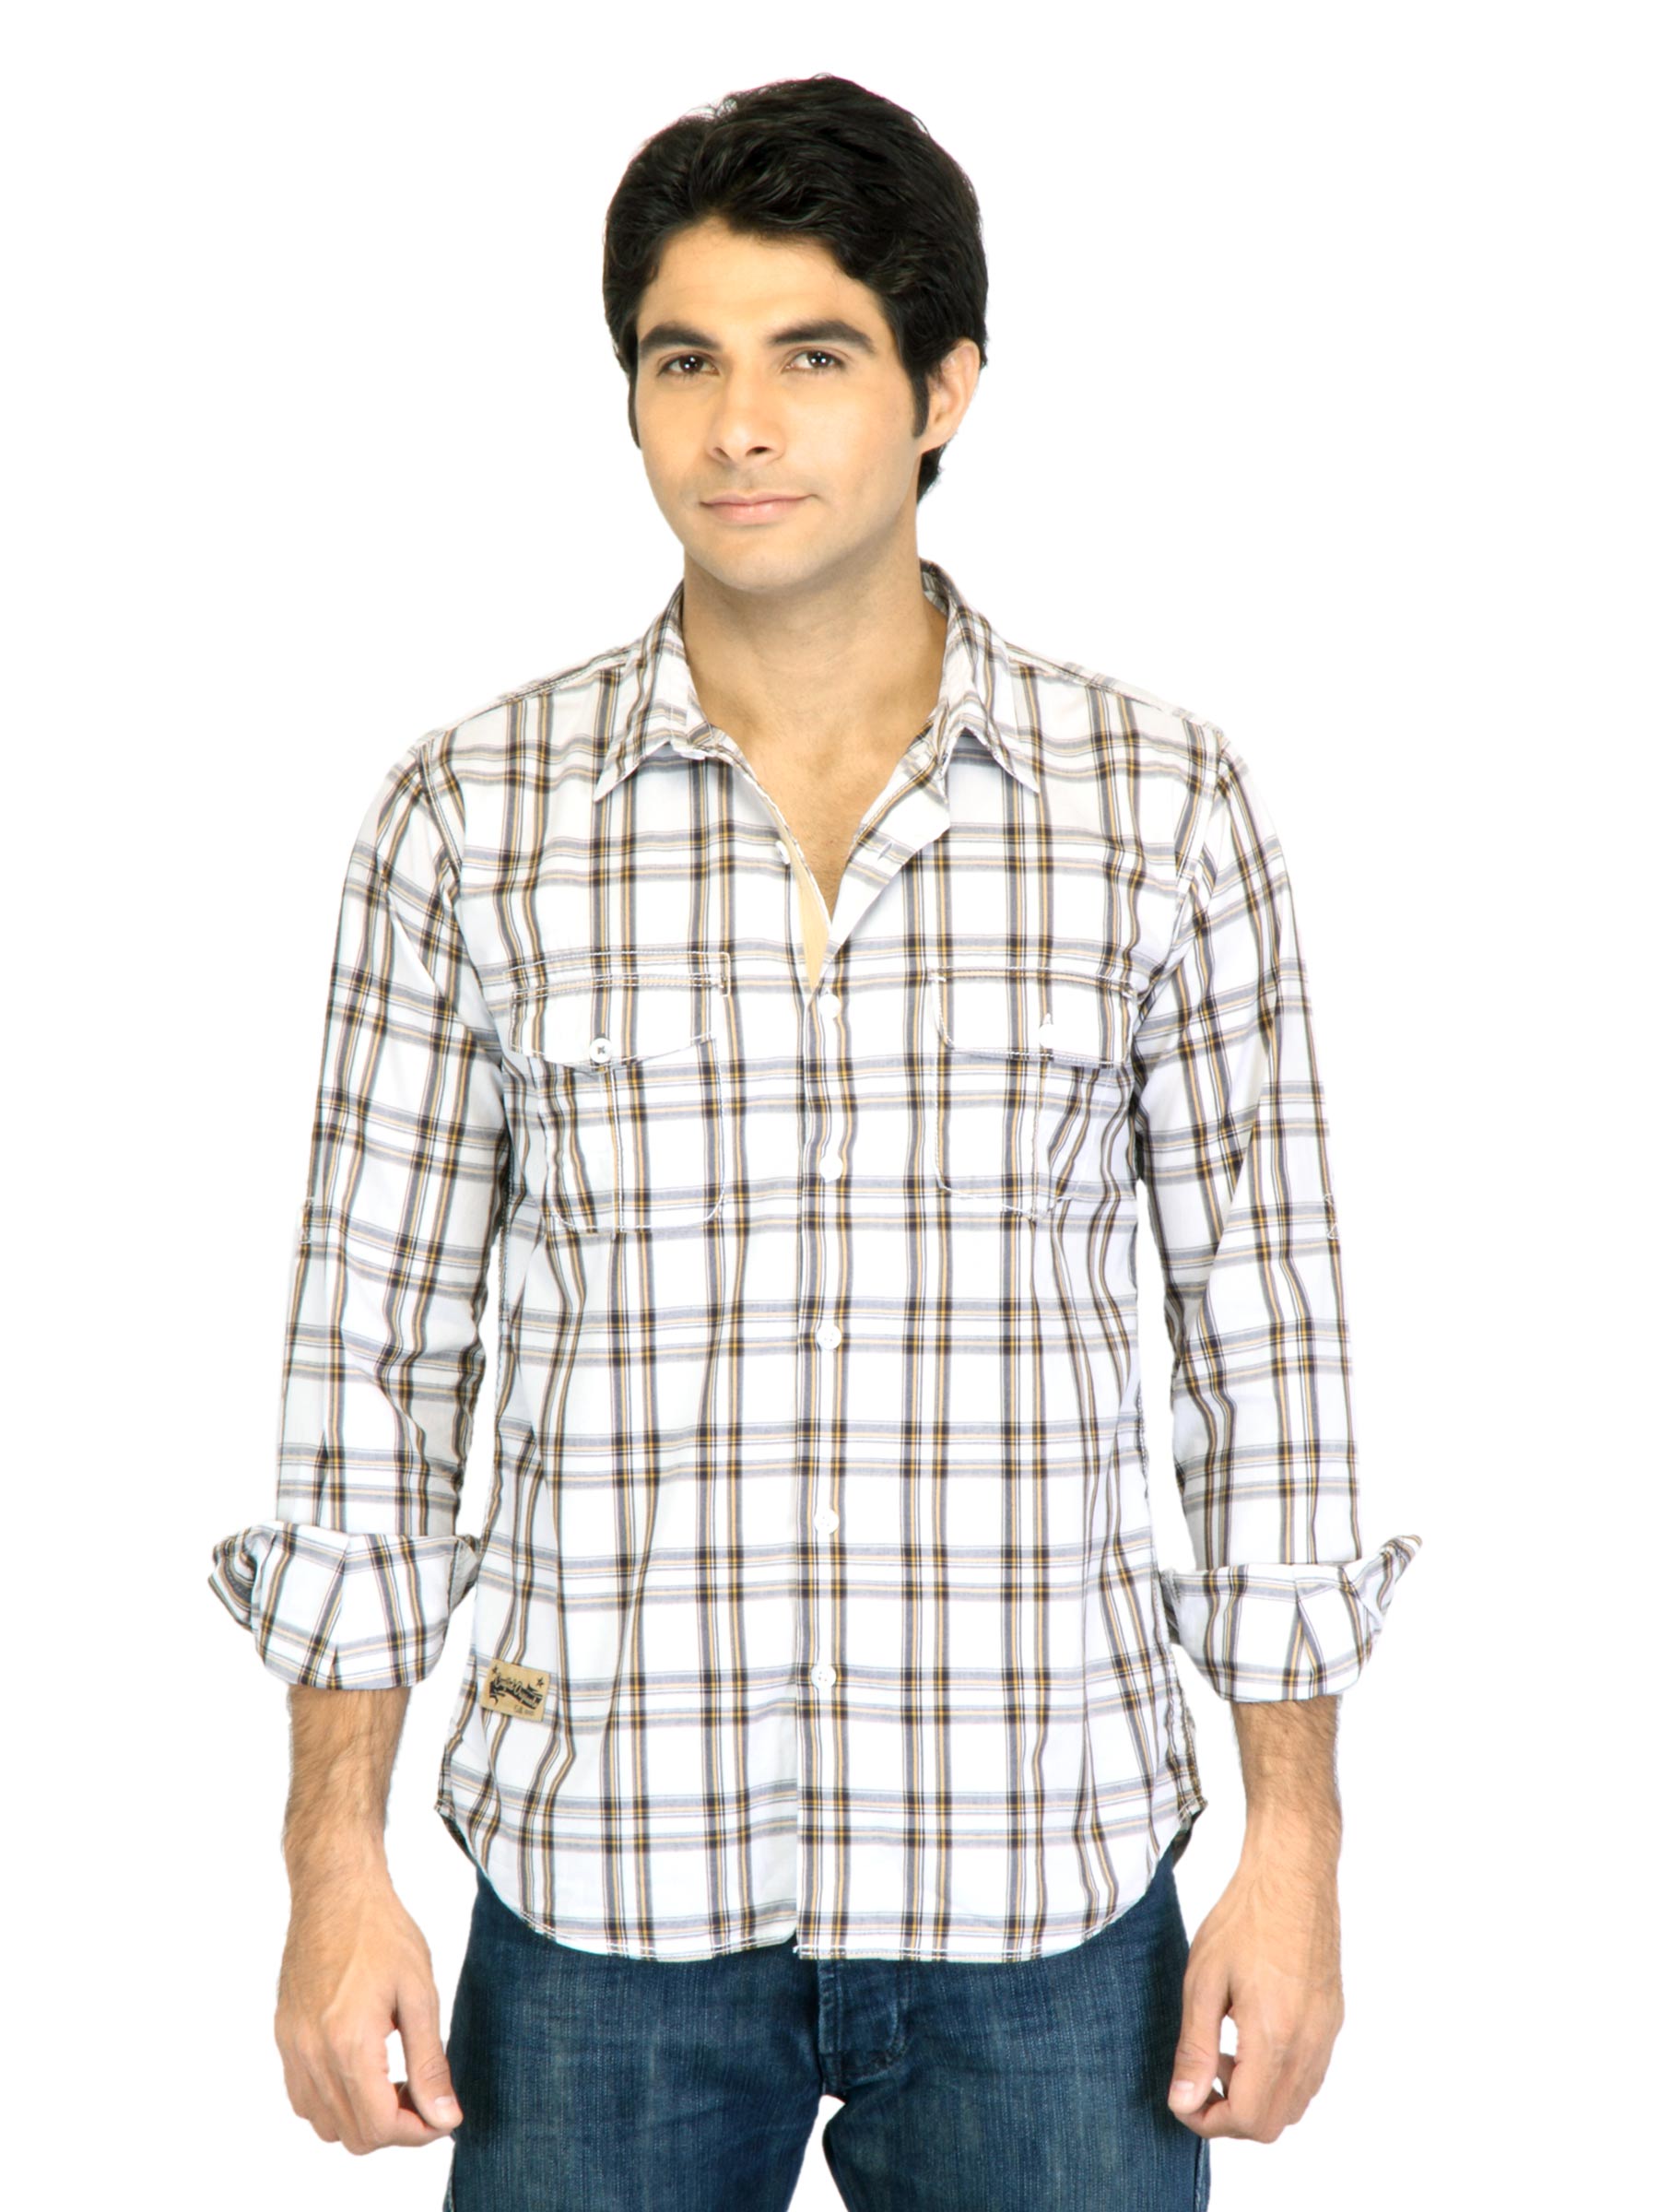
Basics Men White Slim Fit Checked Shirt
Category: Apparel / Topwear / Shirts
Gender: Men
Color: White
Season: Fall 2011
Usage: Casual